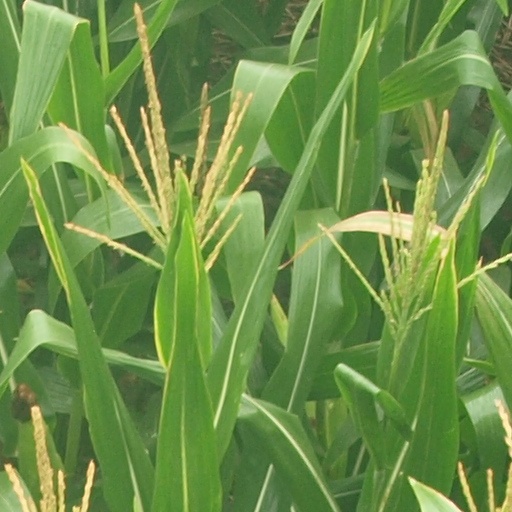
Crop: maize; corn